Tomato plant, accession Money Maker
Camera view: tilt-top (135 deg); turntable rotation: 90 degrees
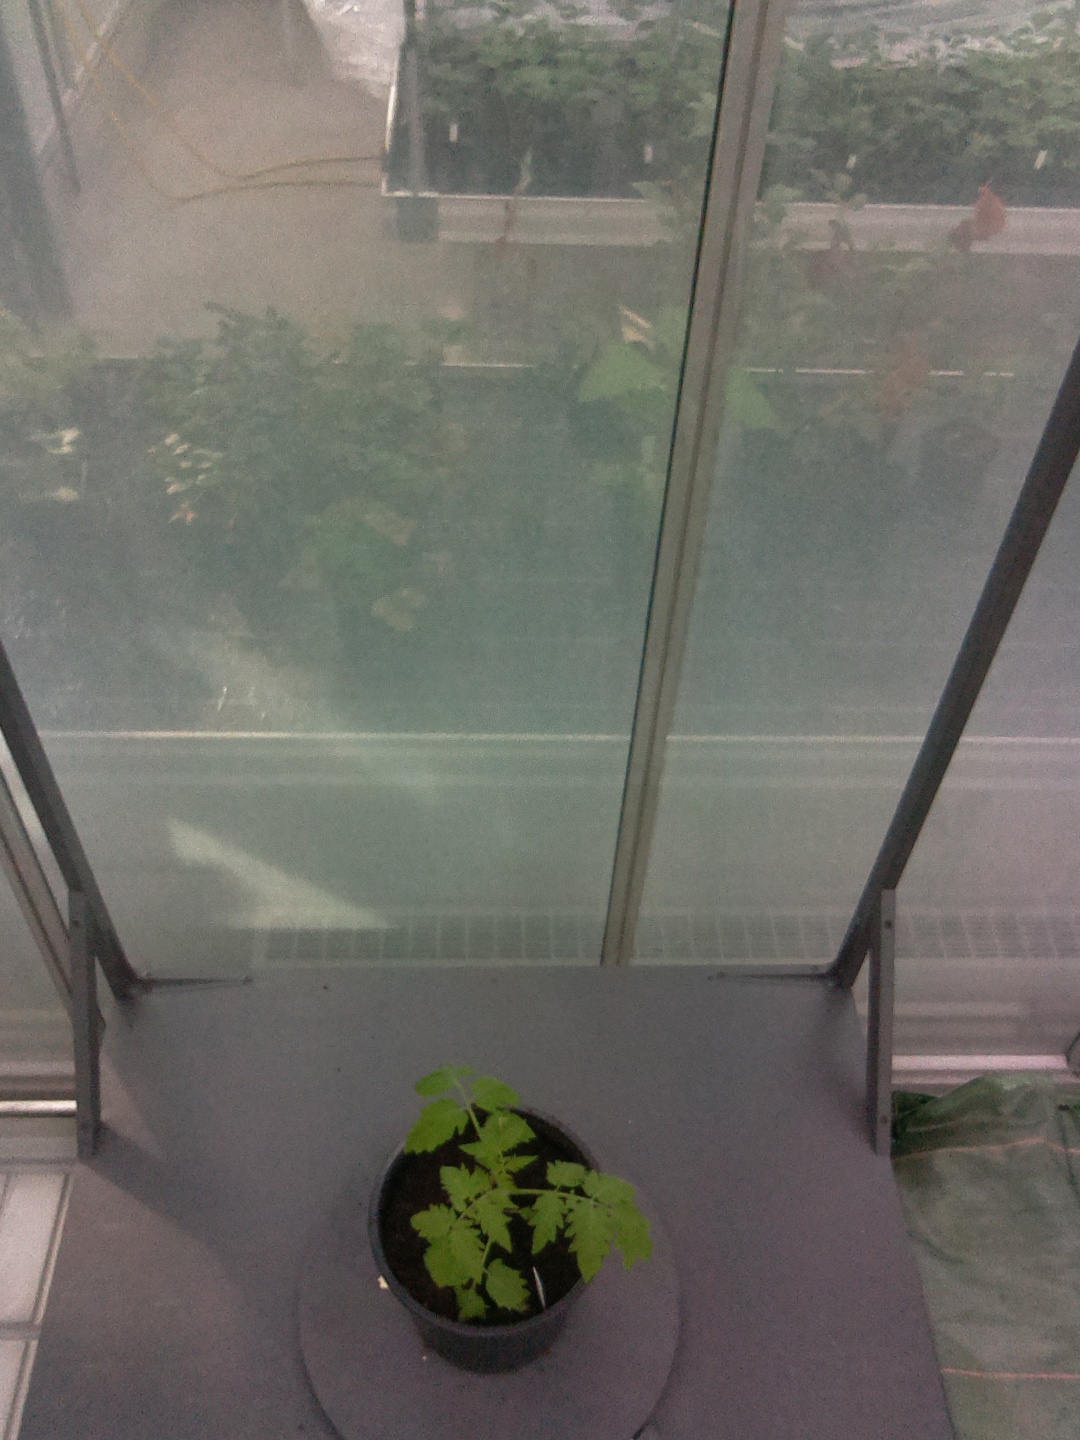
BBCH growth stage 13: 6 of true leaves visible